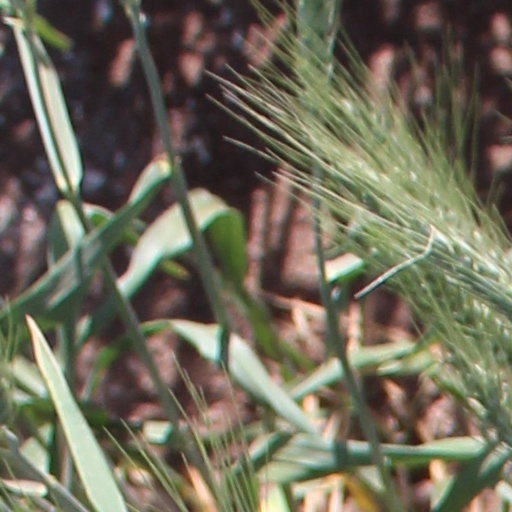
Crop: wheat